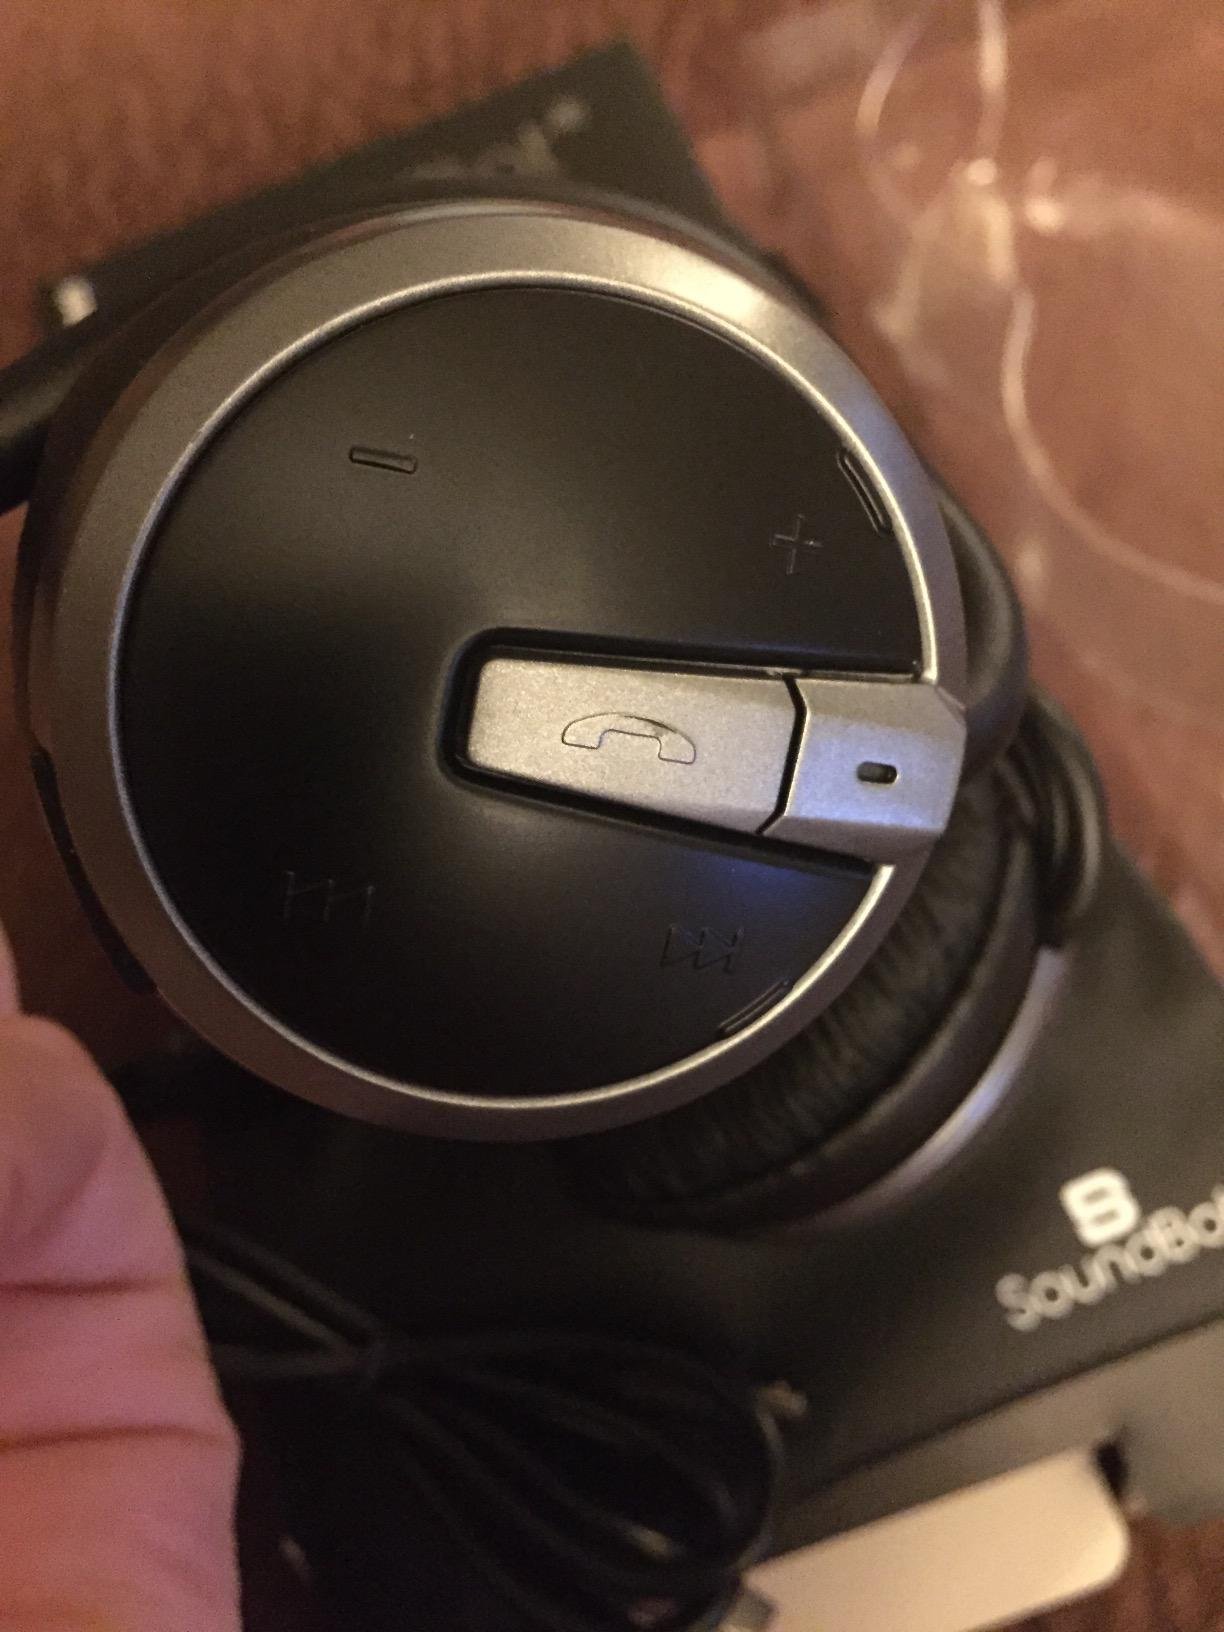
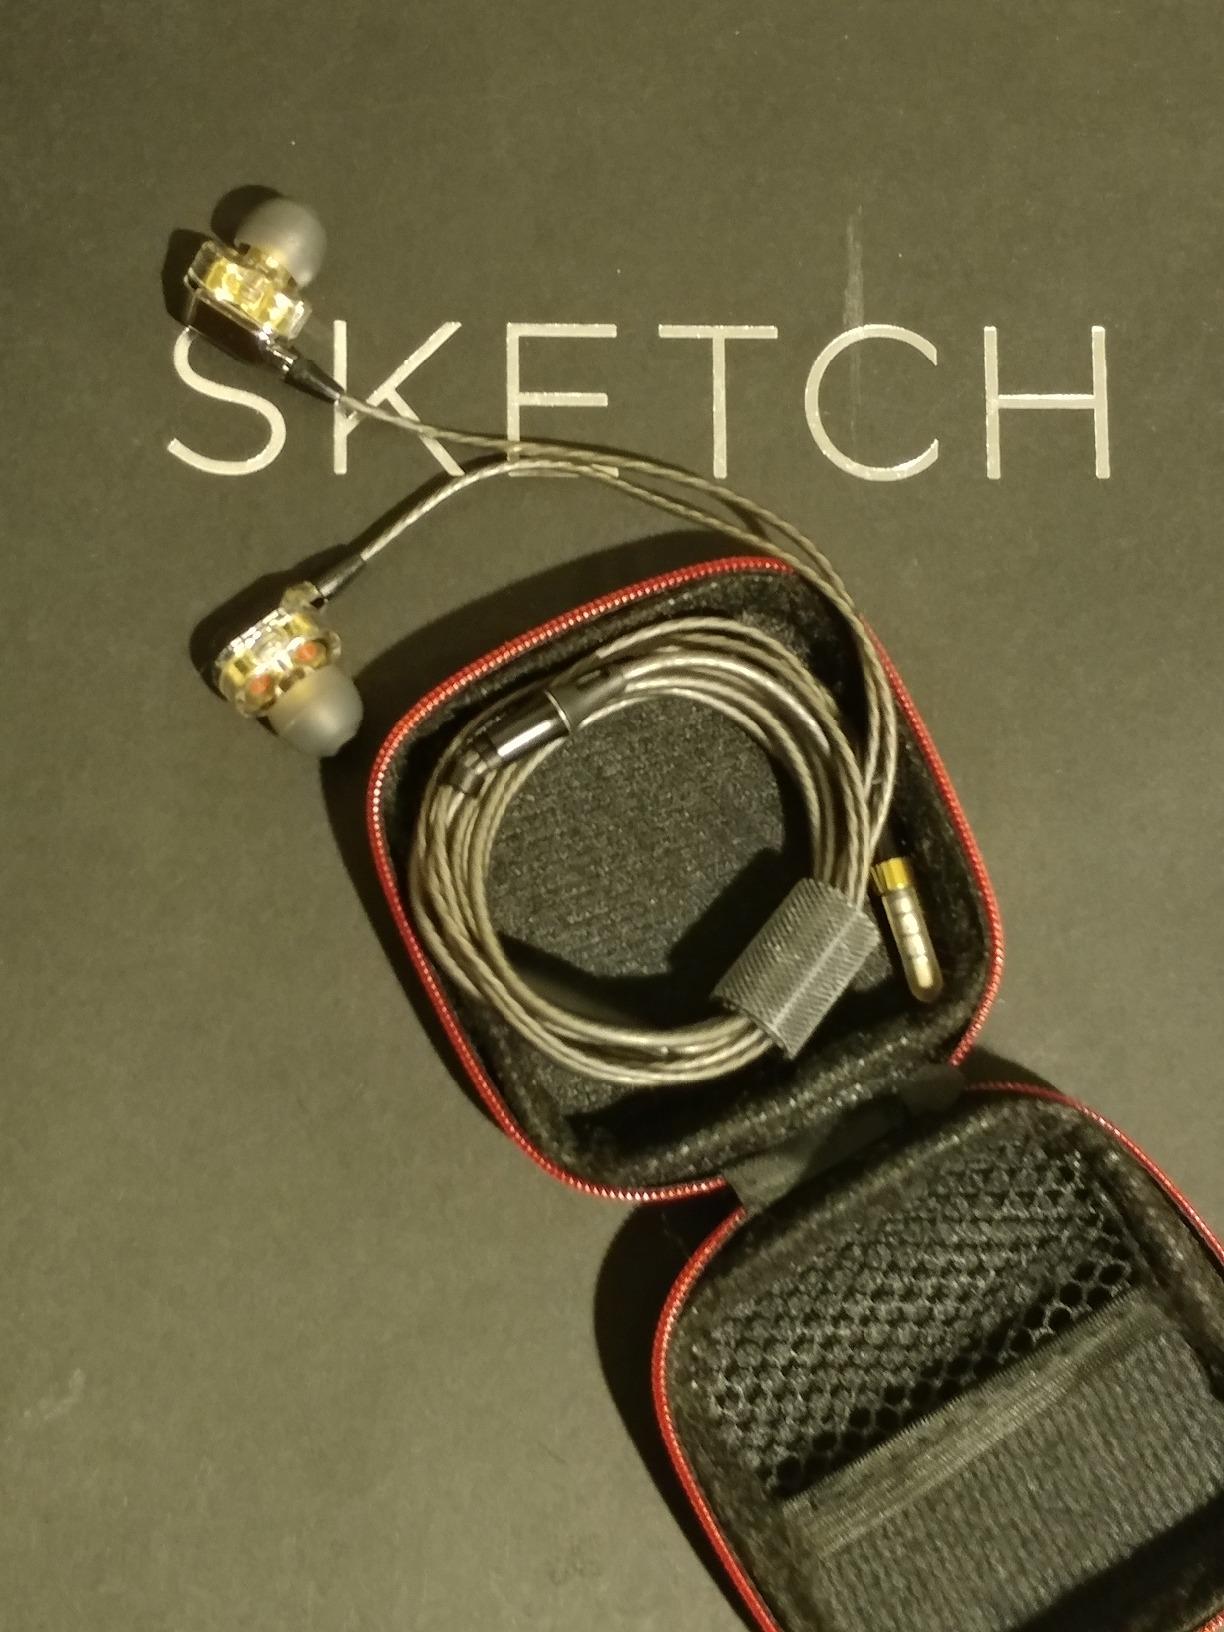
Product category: headphones
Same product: no